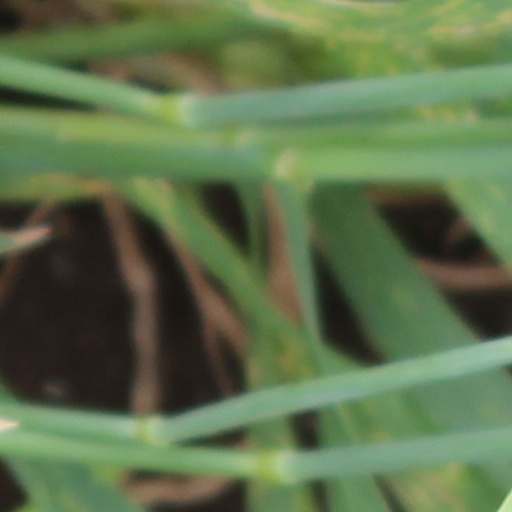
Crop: wheat